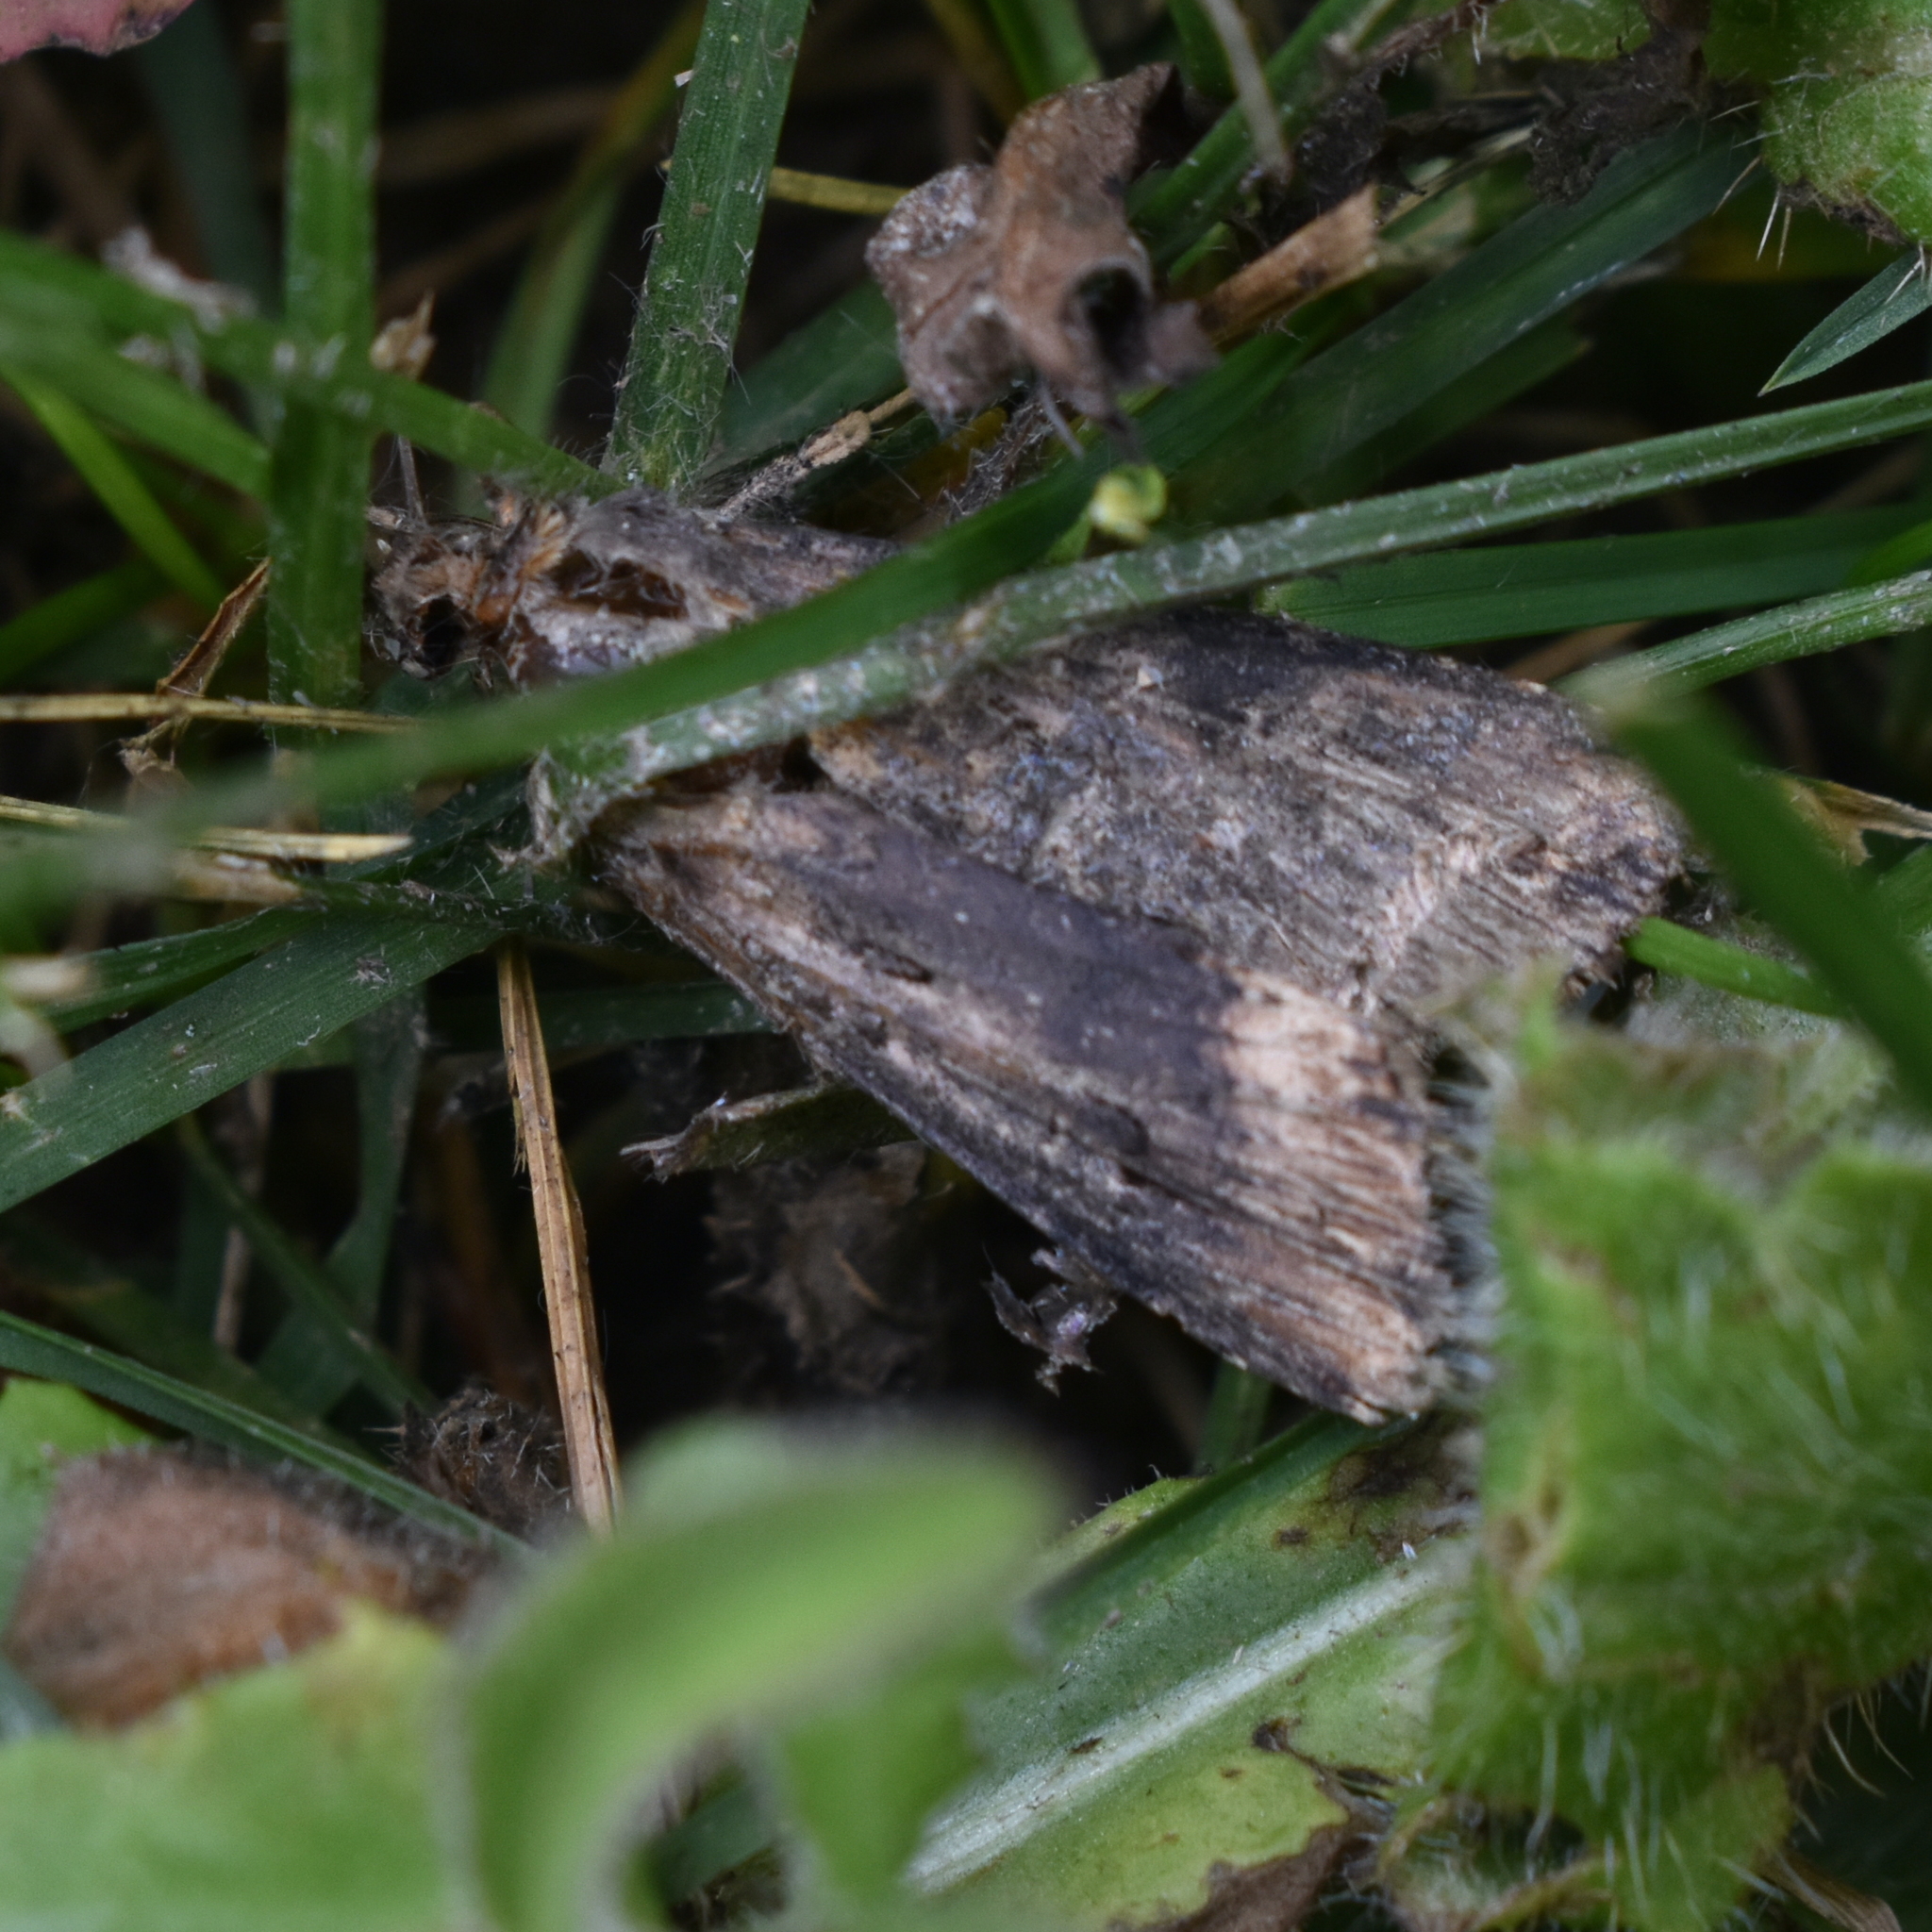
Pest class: cutworms